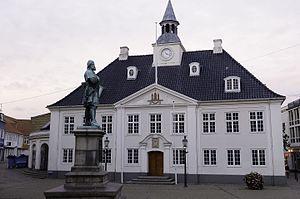
Le vieux hôtel de ville sur la place principale à Randers avec une statue de Niels Ebbesen au premier plan.